History of the Tunisia national football team

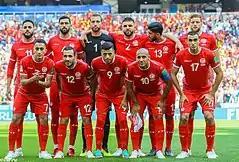

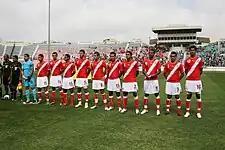

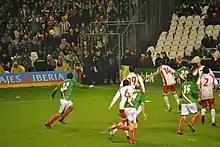

The Tunisia national football team is the national team that represents Tunisia in men's international football, since it played its first match on 2 June 1957 against Libya, which ended with Tunisia winning 4–2. It is a member team of the FIFA internationally and the Confederation of African Football (CAF) on the continent. It is supervised by the Tunisian Football Federation, which was established on 29 March 1957, after Tunisia's independence. Jalel Kadri has been coaching the team since 30 January 2022, accompanied by his assistants Ali Boumnijel and Selim Benachour. The Tunisian national team is nicknamed the Eagles of Carthage, The team's colors are red and white, similar to the colors of the Tunisian flag, and its symbol is the Bald eagle. There have been periods of regular Tunisian representation at the highest international level: from 1962 to 1978, from 1994 to 2008 and again from 2014 onwards. Most of its matches have been played since 2001 at the Stade Hammadi Agrebi which is located in the city of Radès, in the southern suburbs of the capital, Tunis. It has a capacity of 60,000.